Bezden Peak

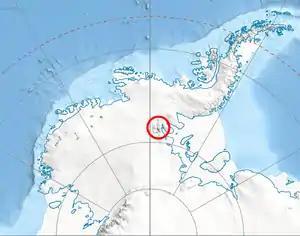
Location of Sentinel Range in Western Antarctica.

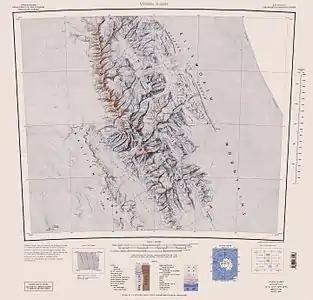
Sentinel Range map.

Bezden Peak is the peak rising to 2975 m in the Bangey Heights of north-central Sentinel Range in Ellsworth Mountains, Antarctica. It is surmounting Patleyna Glacier to the north and Ellen Glacier to the south.